Frank Duveneck

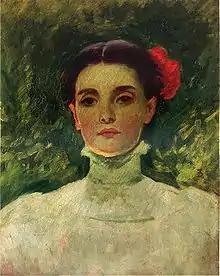
"Portrait of Maggie Wilson" (1898), oil on board, 38.10 x 30.48 cm, Museum of Fine Arts, Houston, Texas

In 1869, he went abroad to study with Wilhelm von Diez and Wilhelm Leibl at the Royal Academy of Munich, where he learned a dark, realistic, and direct style of painting. He subsequently became one of the young American painters—others were William Merritt Chase, John Henry Twachtman, Willis Seaver Adams, Ross Sterling Turner, and Walter Shirlaw—who in the 1870s overturned the traditions of the Hudson River School and started a new art movement characterized by a greater freedom of paint application.